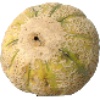
Label: Cantaloupe 2